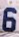
Number: 6